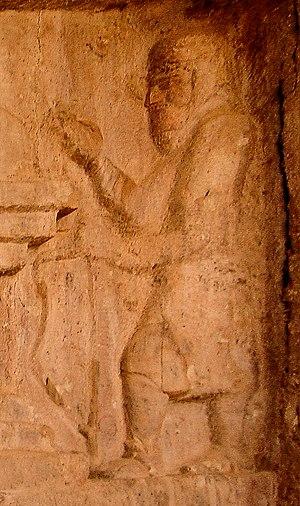
Cette liste présente les dirigeants de la Perse et de l'Iran.